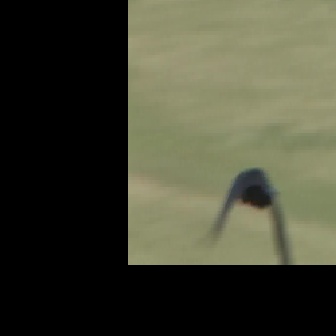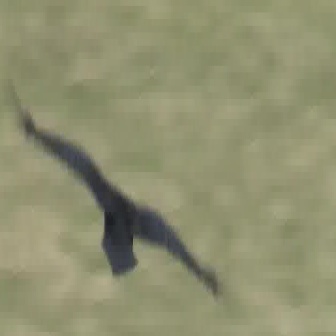
  Please identify the target specified by the bounding box [196,166,294,264] in the first image and locate it in the second image. Return the coordinates in [x_min,y_min,x_max,y_max] format.
Answer: [4,79,222,297]